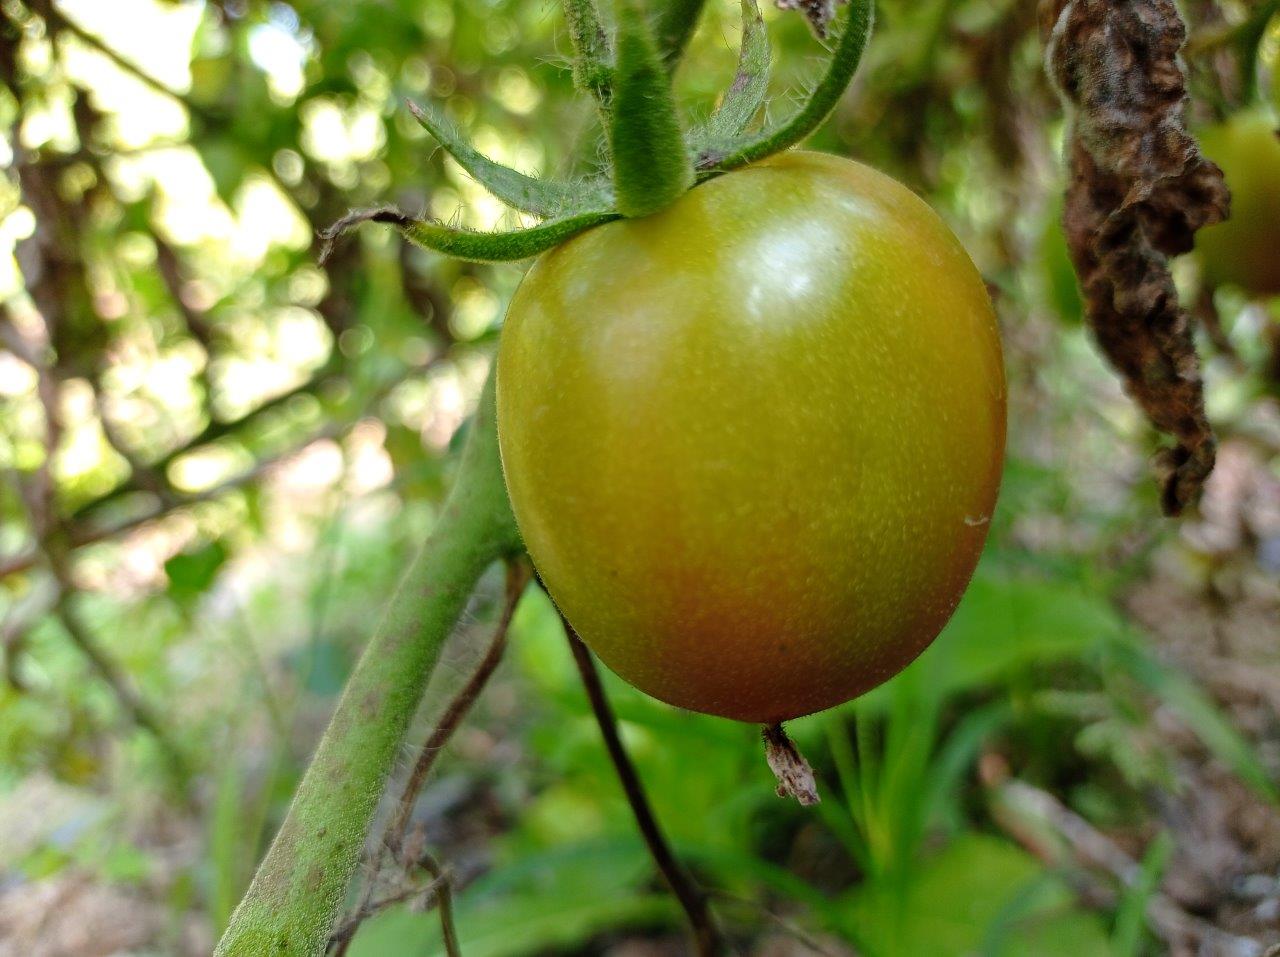
Maturity: Mature